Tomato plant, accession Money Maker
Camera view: vertical (180 deg); turntable rotation: 120 degrees
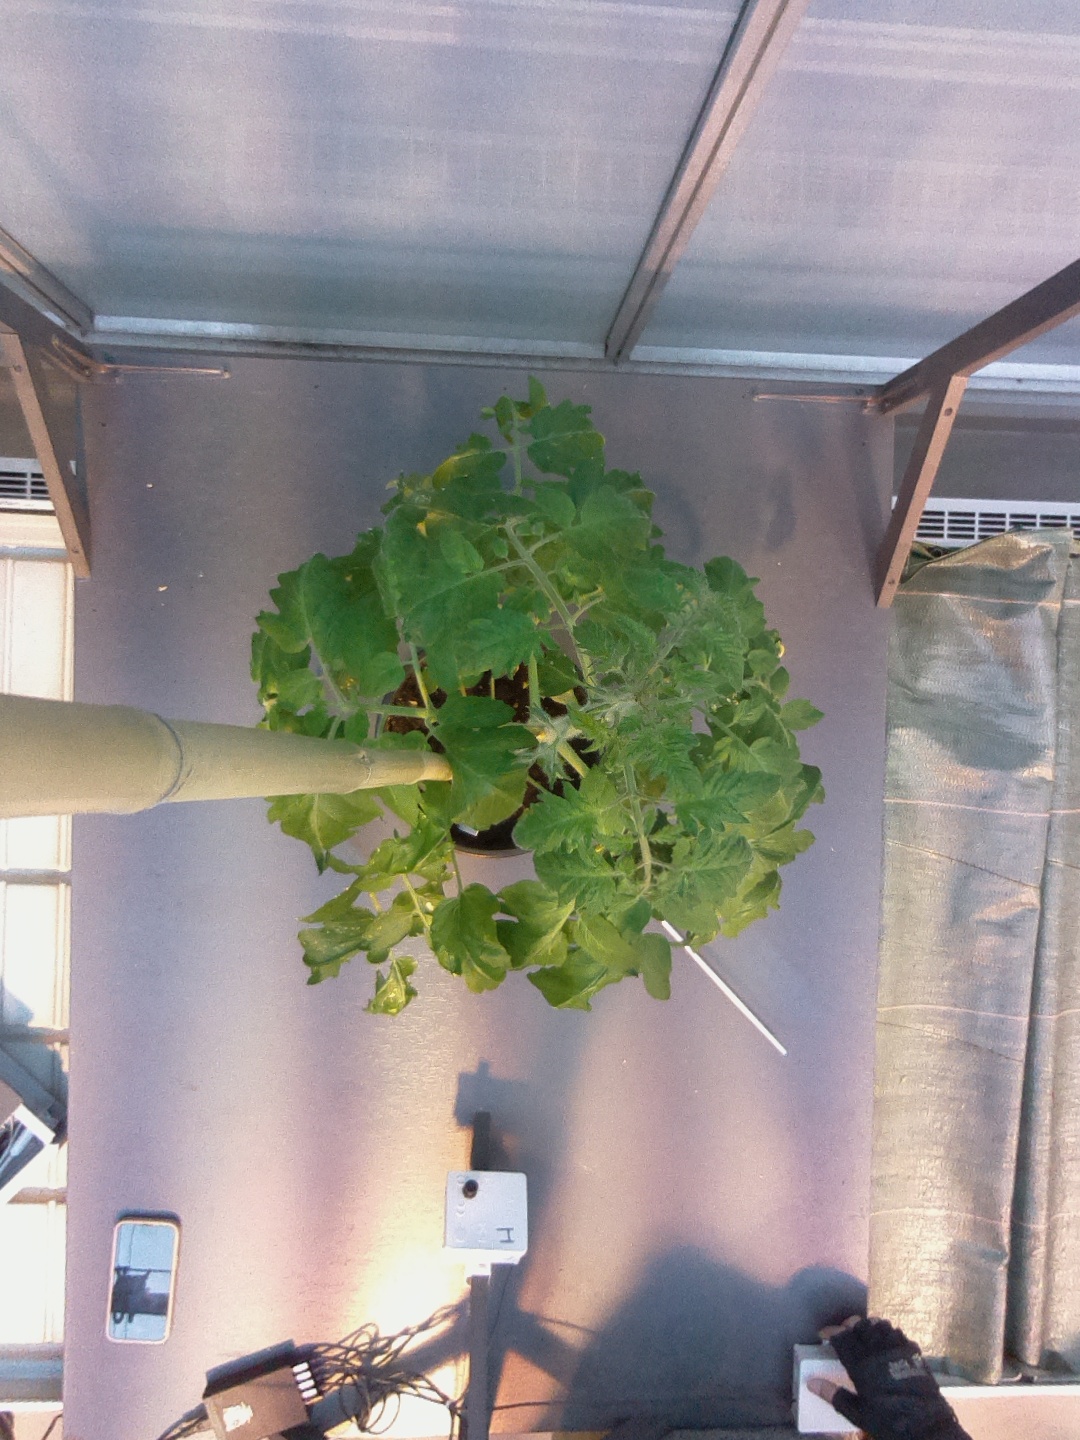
BBCH growth stage 53: 3 inflorescences visible